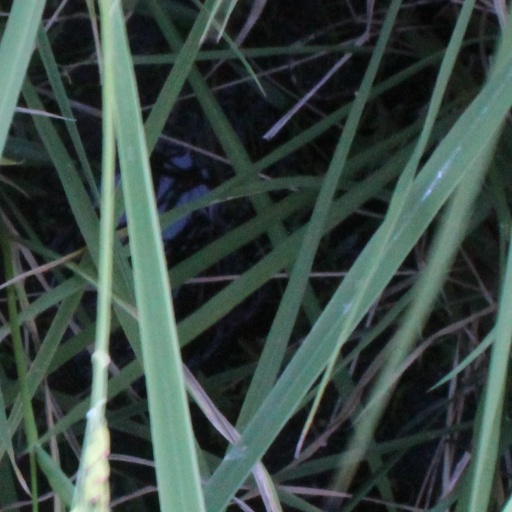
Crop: rice